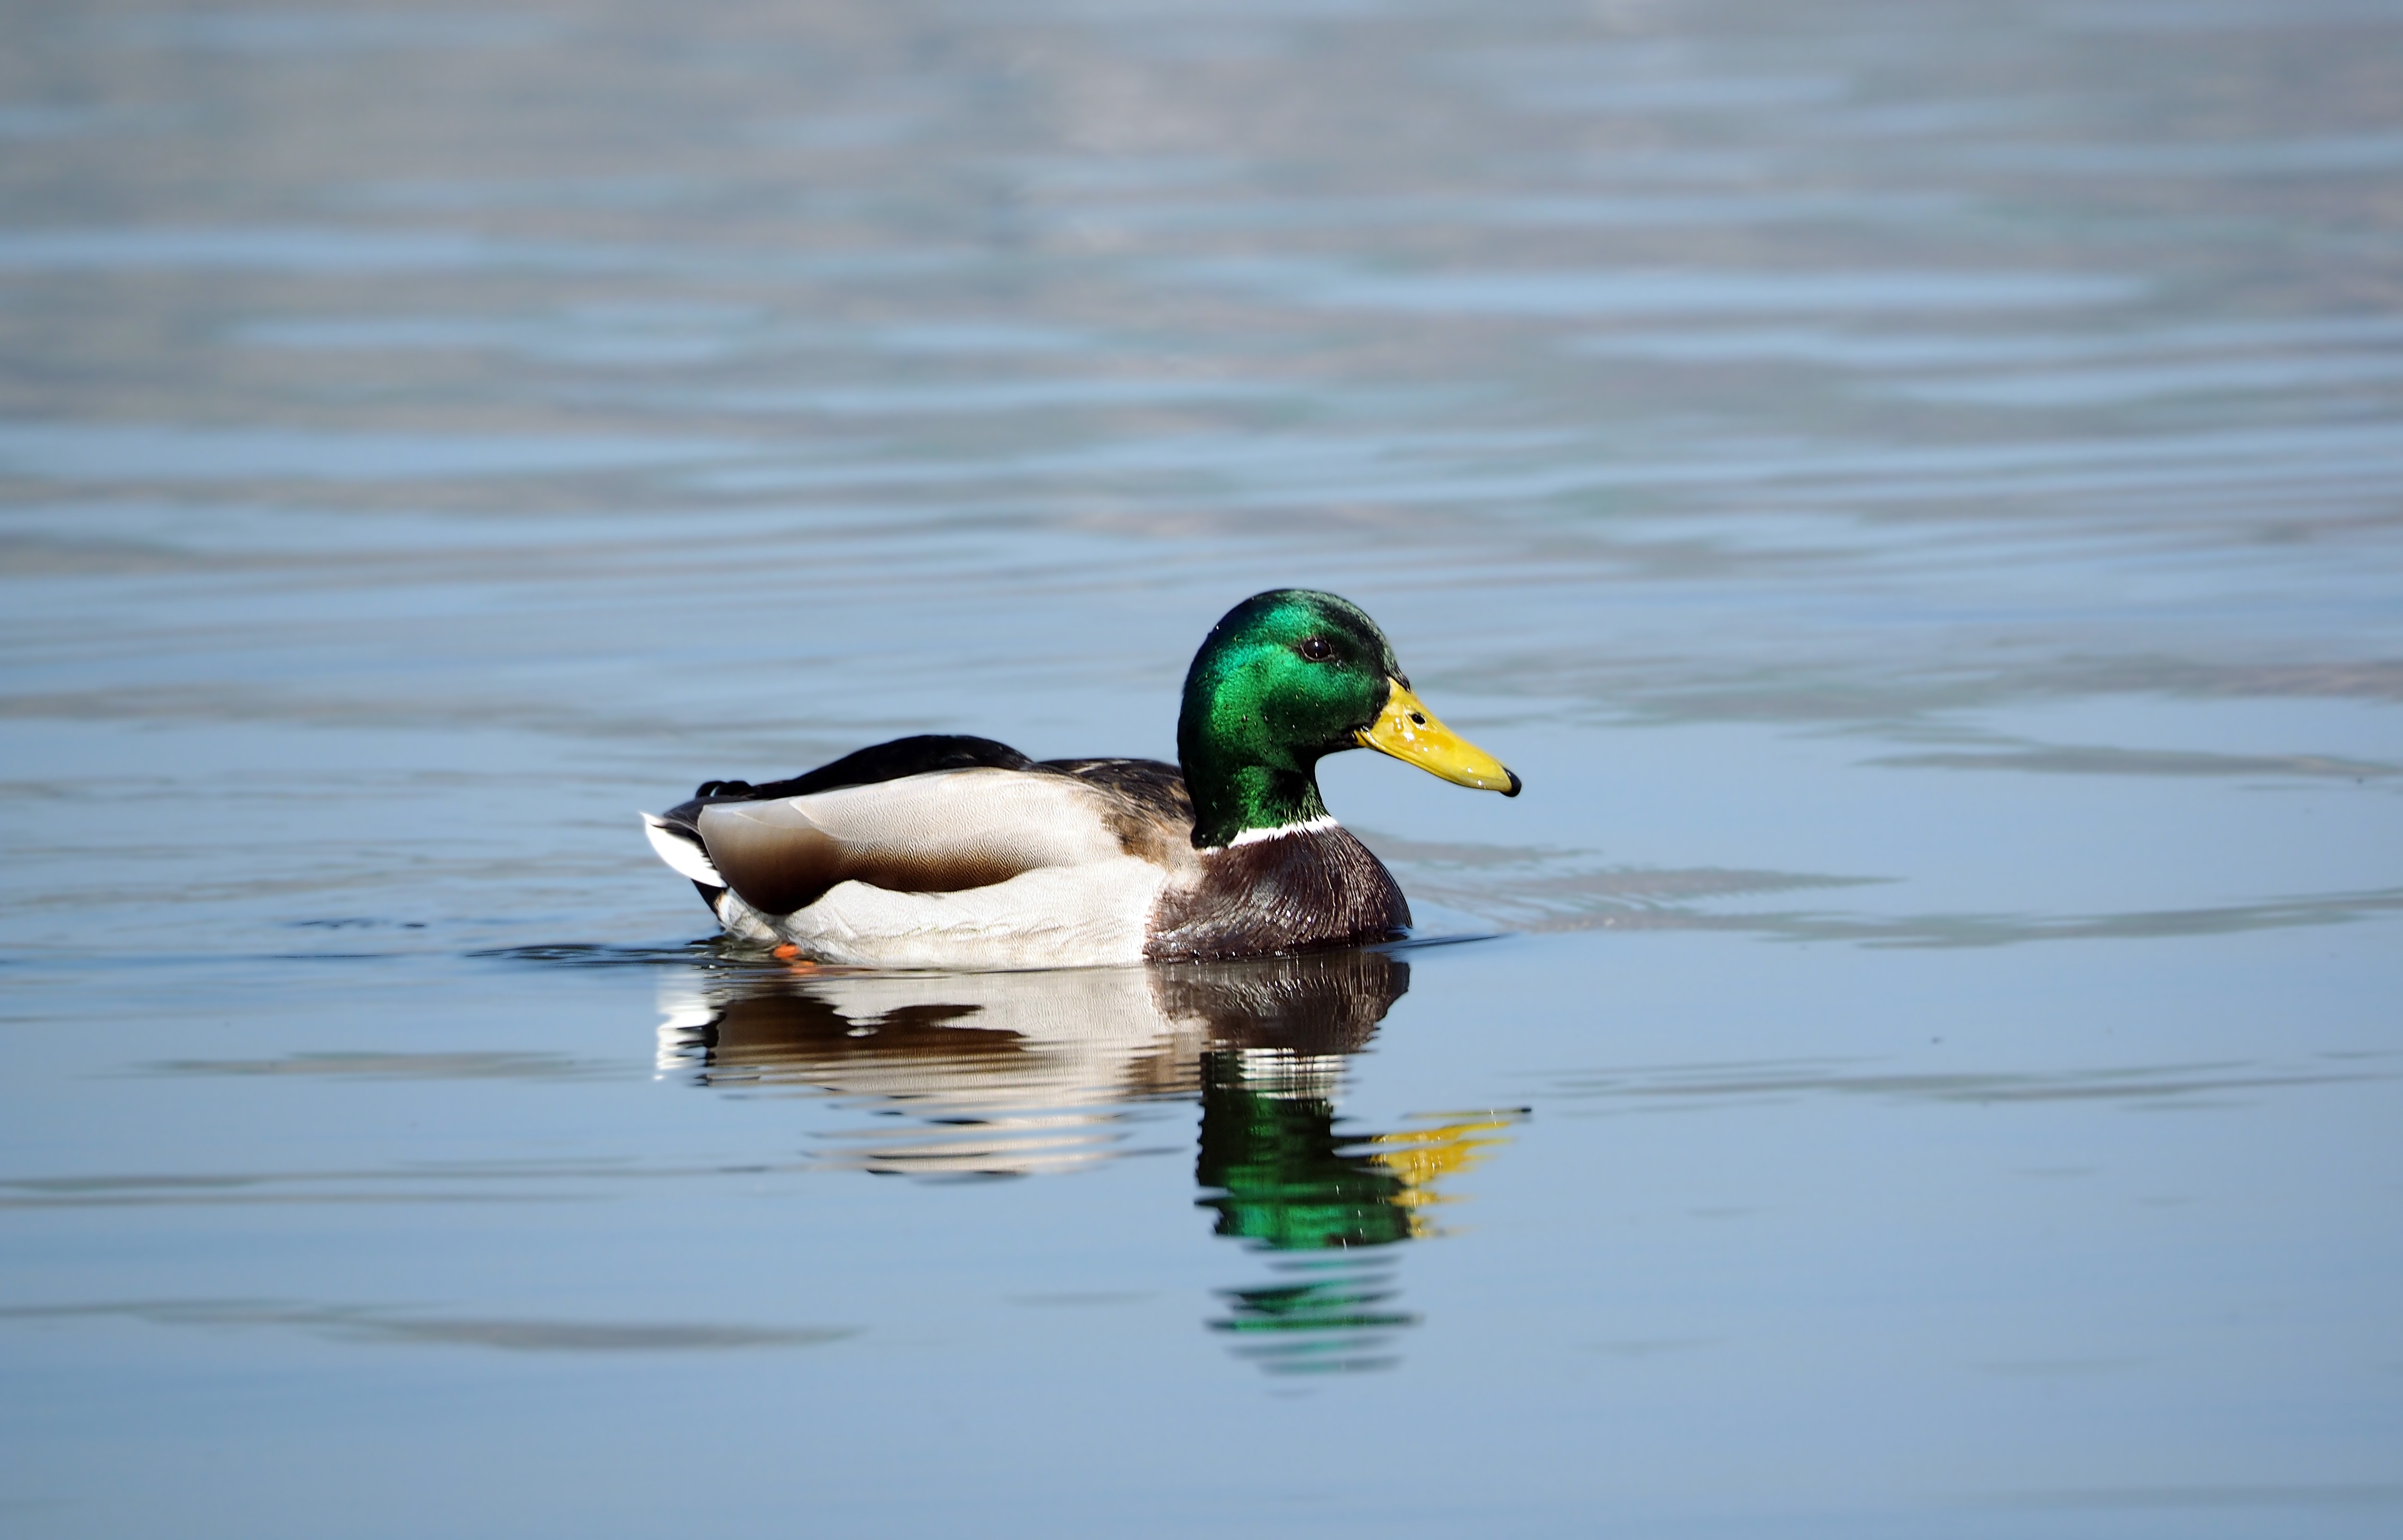
water, nature, bird, wing, animal, wildlife, live, beak, fauna, duck, vertebrate, waterfowl, water bird, mallard, canard, ducks geese and swans, seaduck